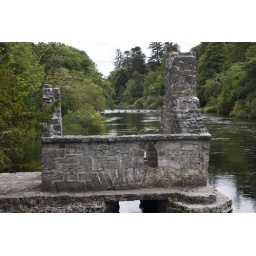
Apparently the monks built this little hut part way out into the river to help them fish in more comfort